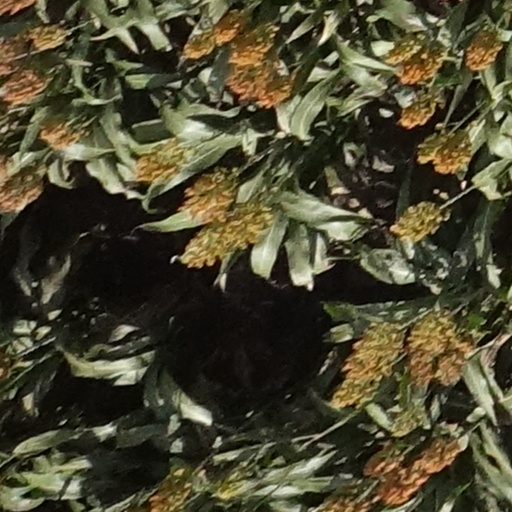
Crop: sorghum